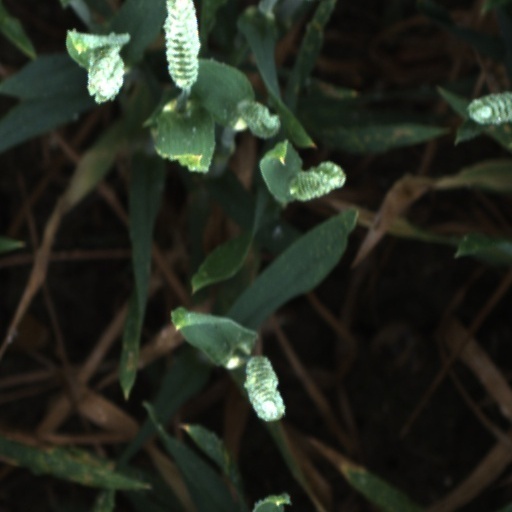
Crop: wheat